Kleoniki Gennadiou

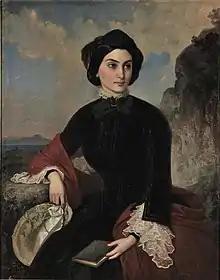
Cleoniki Gennadiou, circa 1856-1859 by Ludwig Thiersch

Kleoniki Gennadiou (died 1909) was a Greek painter and sculptor.